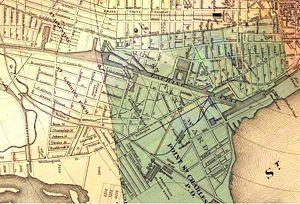
Détail de la carte de Montréal de 1859 faisant ressortir Pointe Saint-Charles.
La rue Saint-Patrick est une artère de la ville de Montréal.
Pointe-Saint-Charles, dans l'arrondissement du Sud-Ouest, est le plus ancien quartier de Montréal après le Vieux-Montréal. Situé à la sortie du pont Victoria et du pont Samuel-De Champlain, il est desservi en transport en commun par la station de métro Charlevoix et les lignes d'autobus 57, 61, 71, 101 et 107. Le quartier fut nommé en l'honneur de l'évêque Charles Borromée, saint patron de Charles Le Moyne.